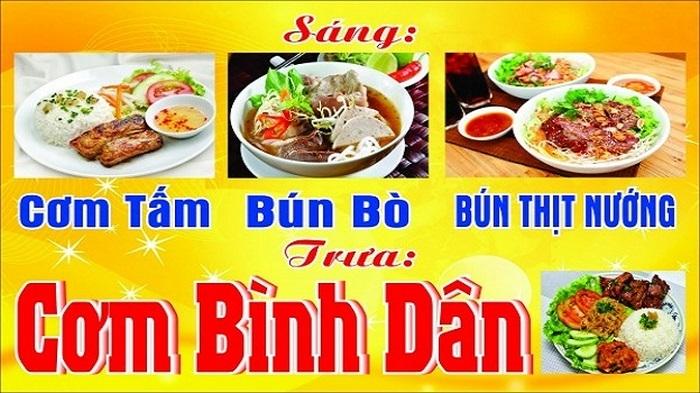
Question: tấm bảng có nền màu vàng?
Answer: màu vàng